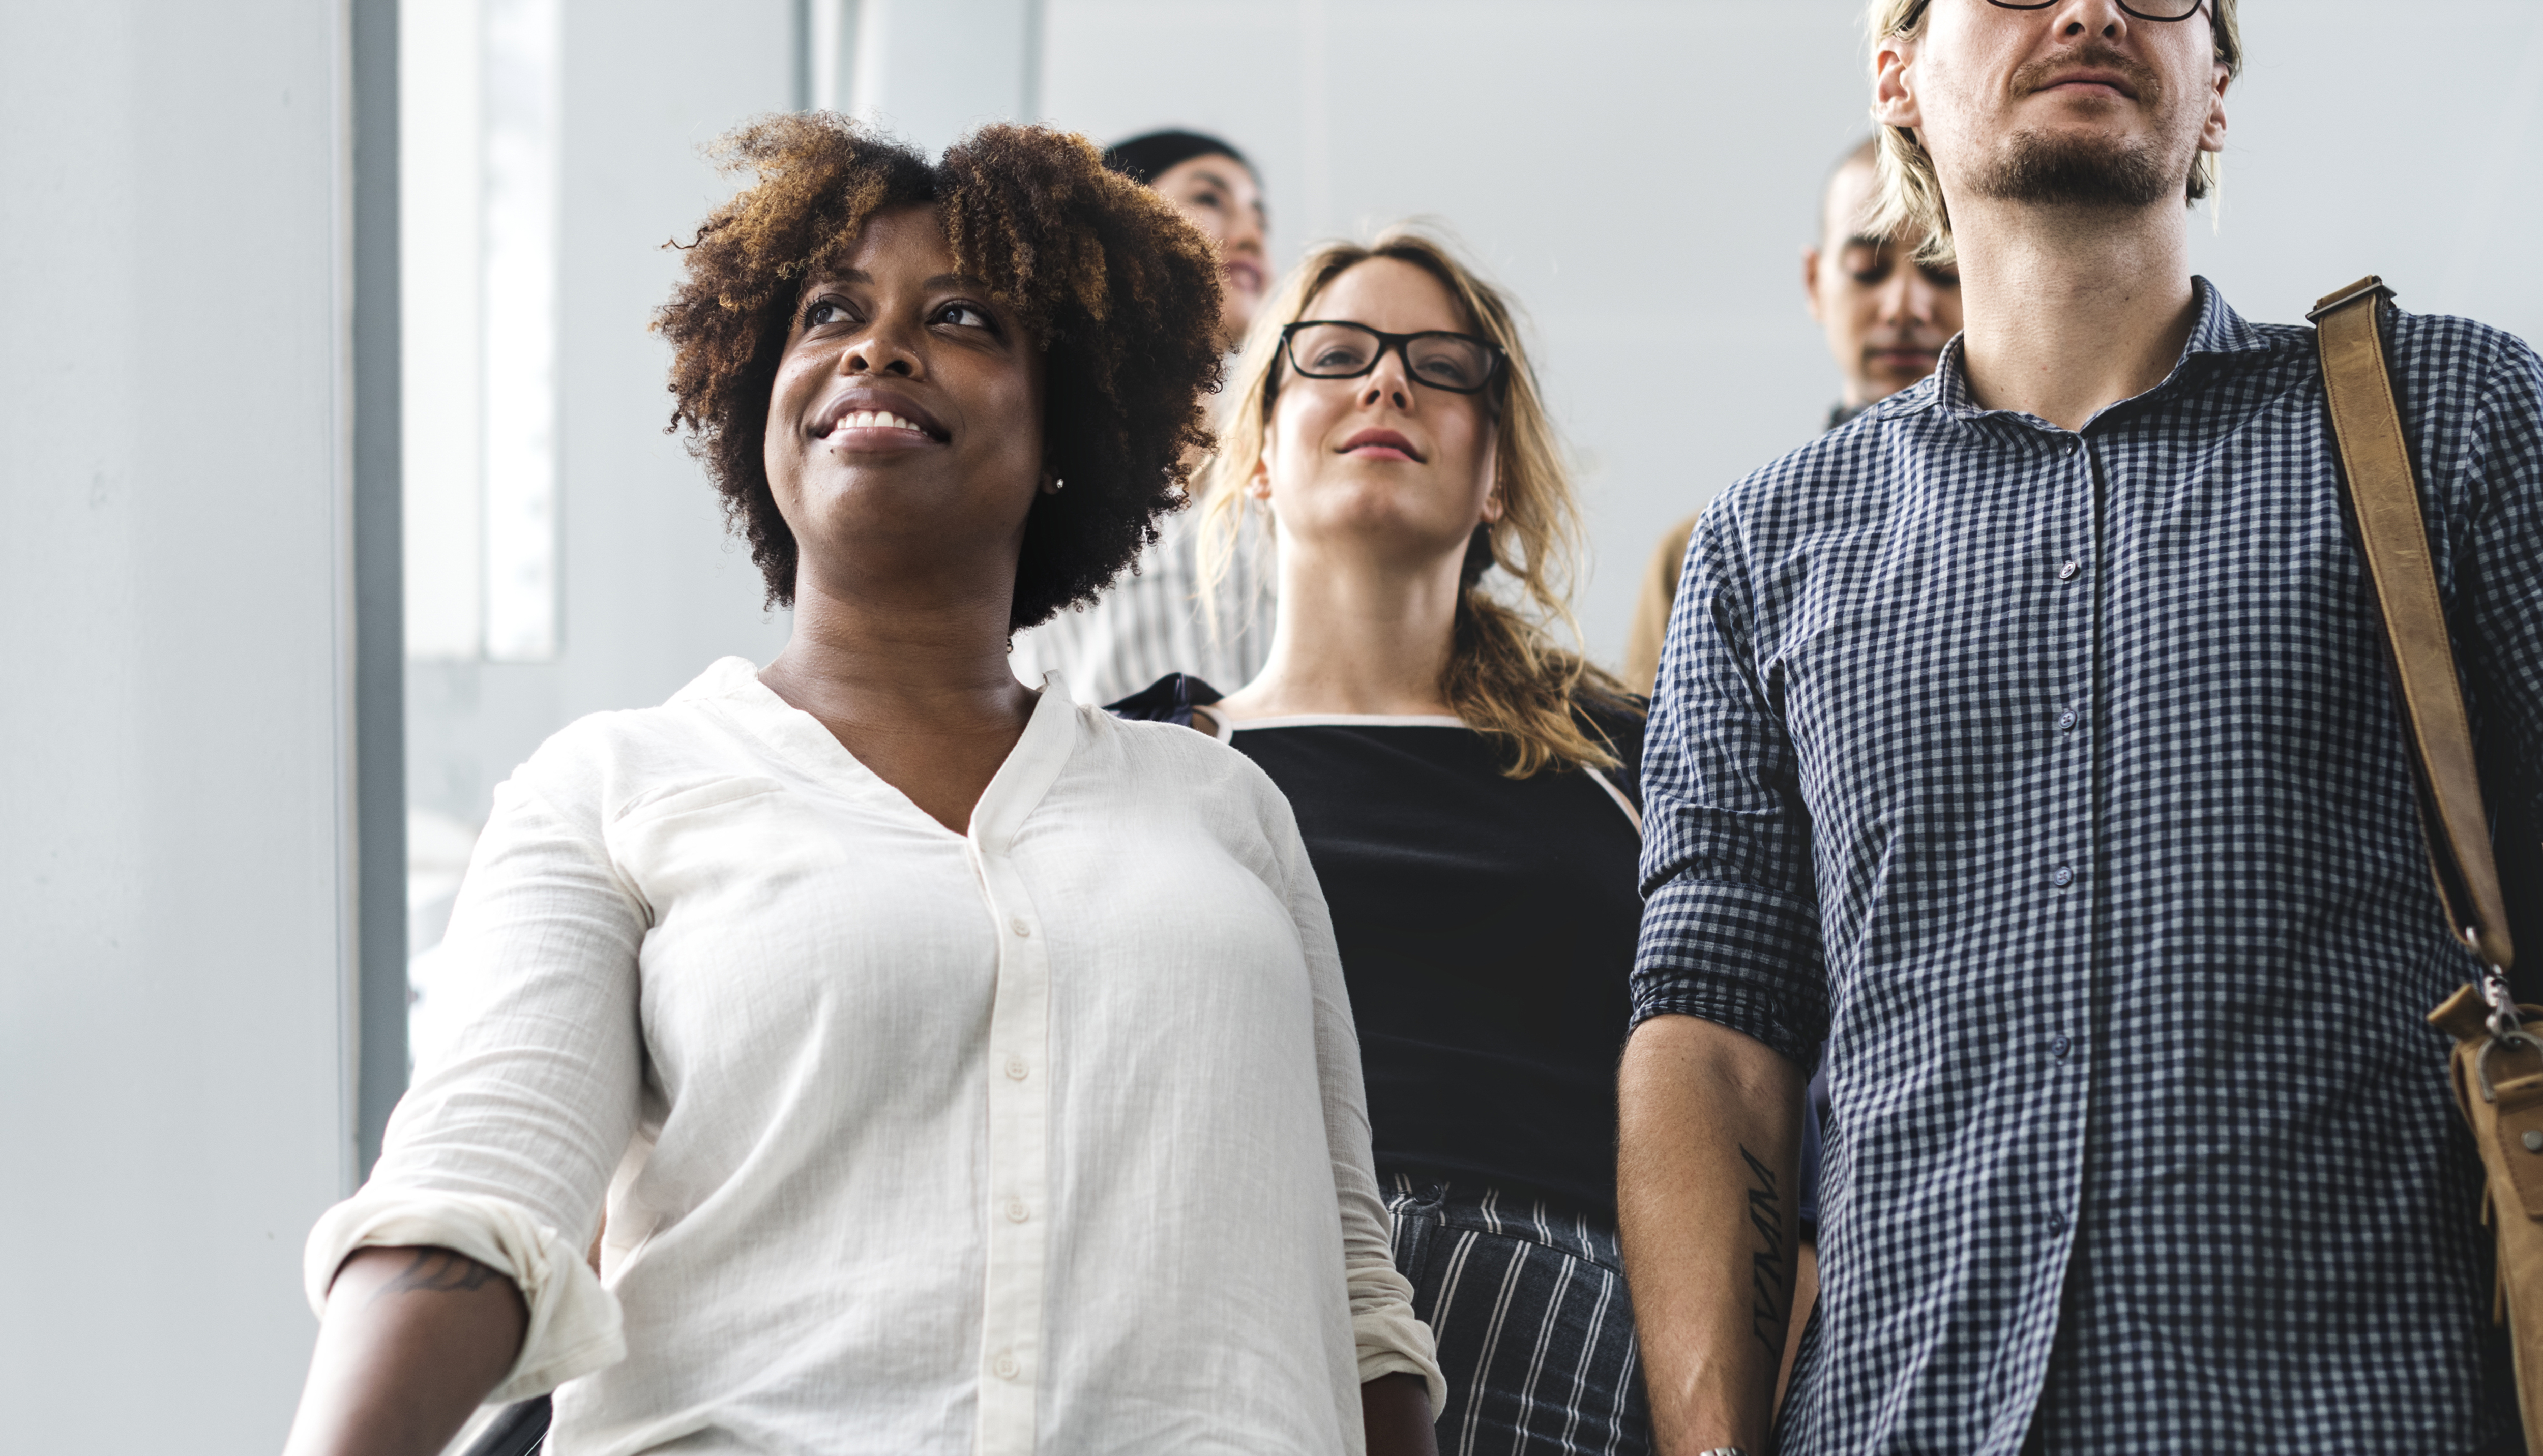
african, african american, african descent, afro, american, asian, bangkok, beard, black, blonde, buying, casual, caucasian, cheerful, chinese, city, diverse, diversity, enjoying, escalator, european, exploring, fashion, friend, friendship, fun, group, holding, holidays, international, japanese, lifestyle, man, men, outdoors, outside, people, singaporean, smiling, style, thailand, together, togetherness, westerner, woman, women, young, glasses, human, eyewear, smile, conversation, gesture, art, t shirt